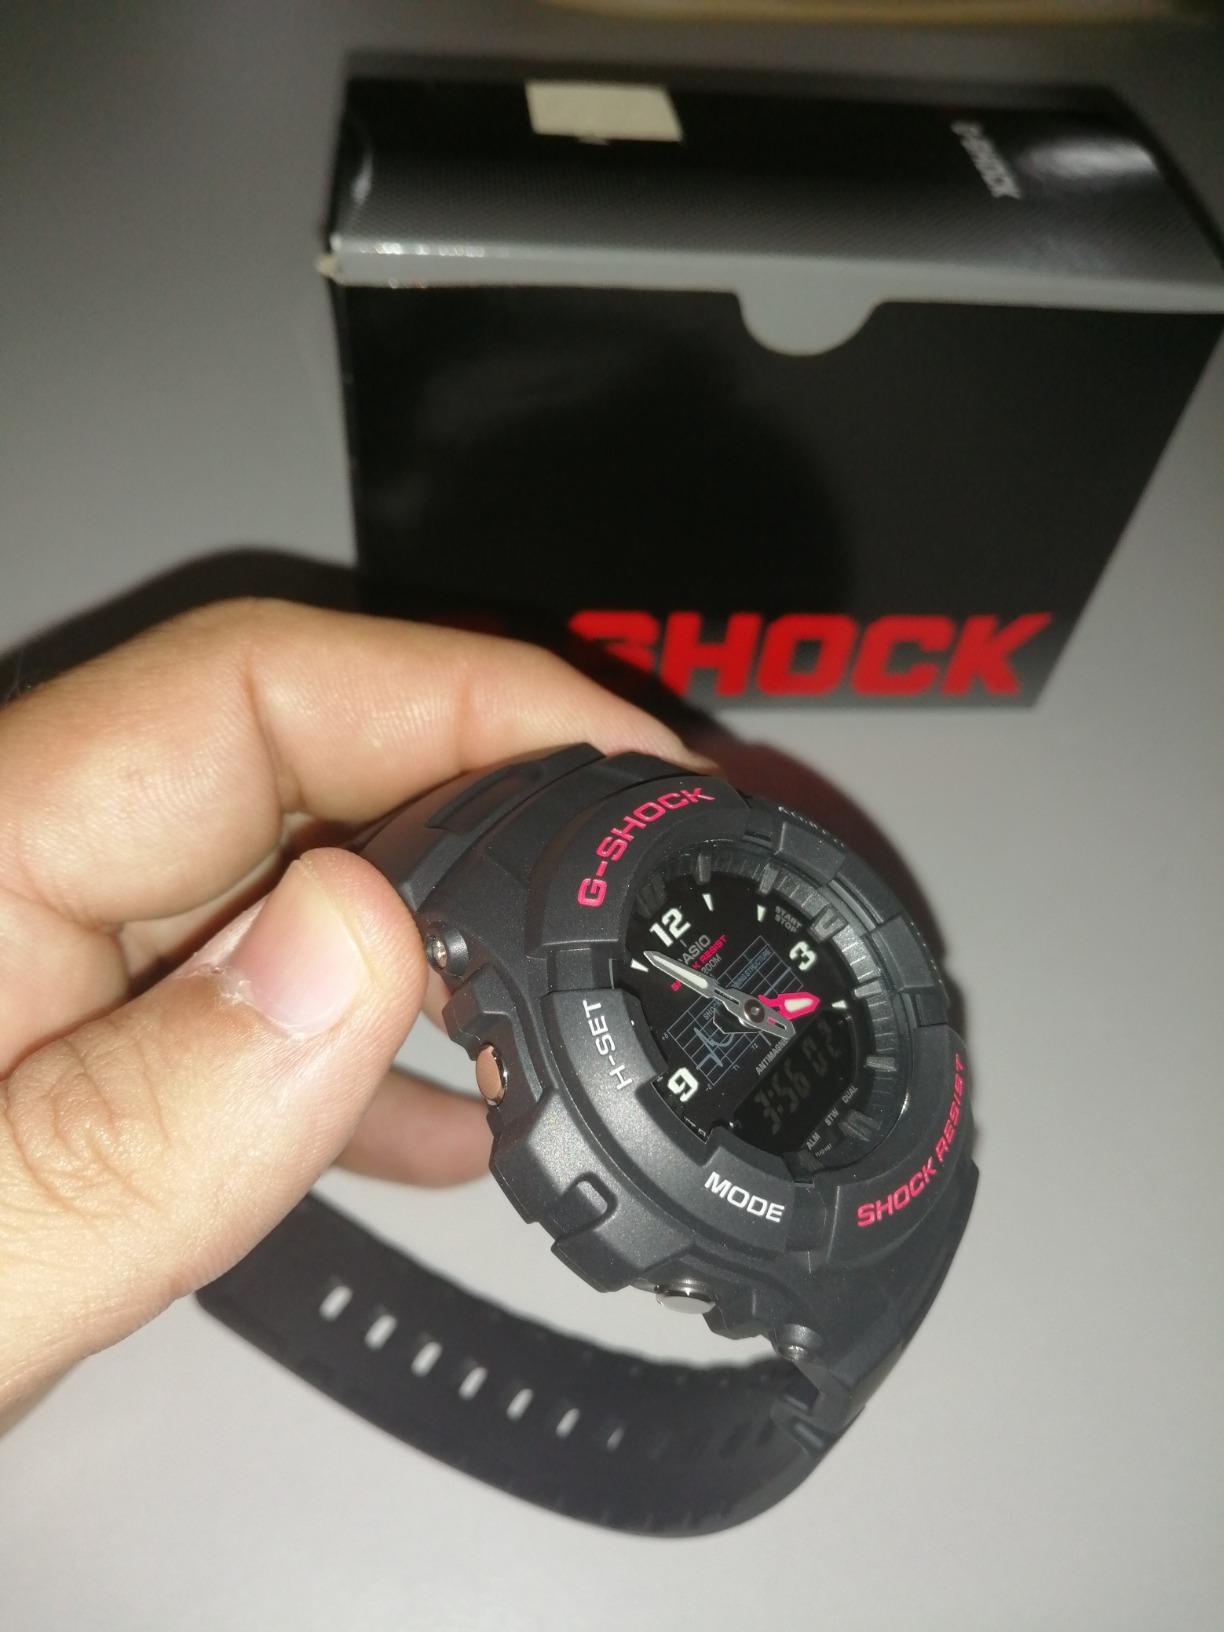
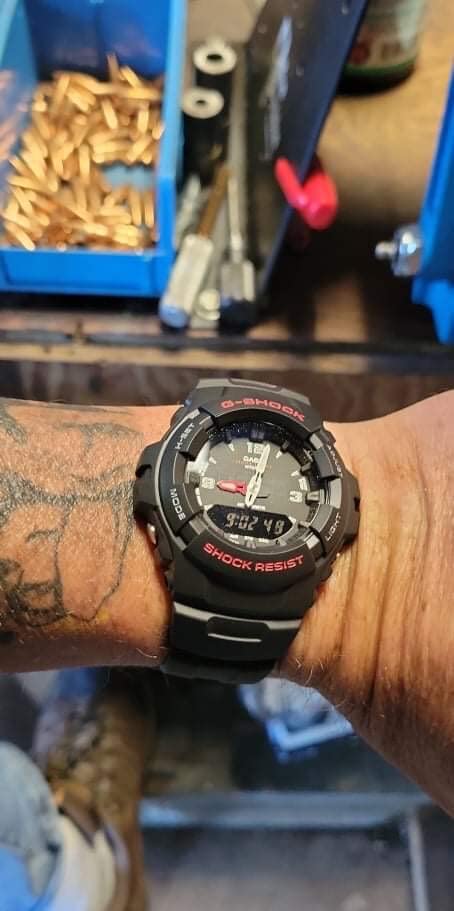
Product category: accessories_watch
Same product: yes